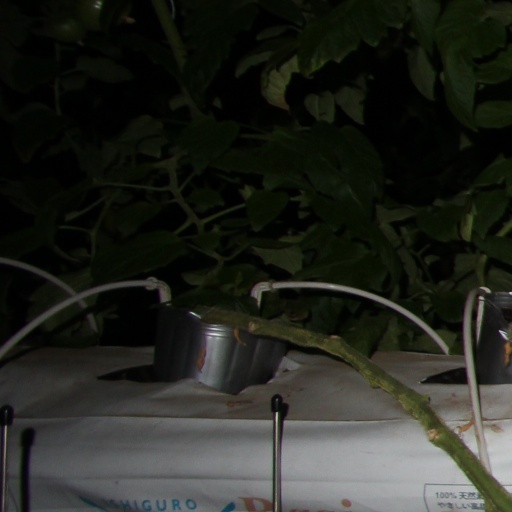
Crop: tomato